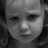
Emotion: sad